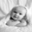
Label: baby